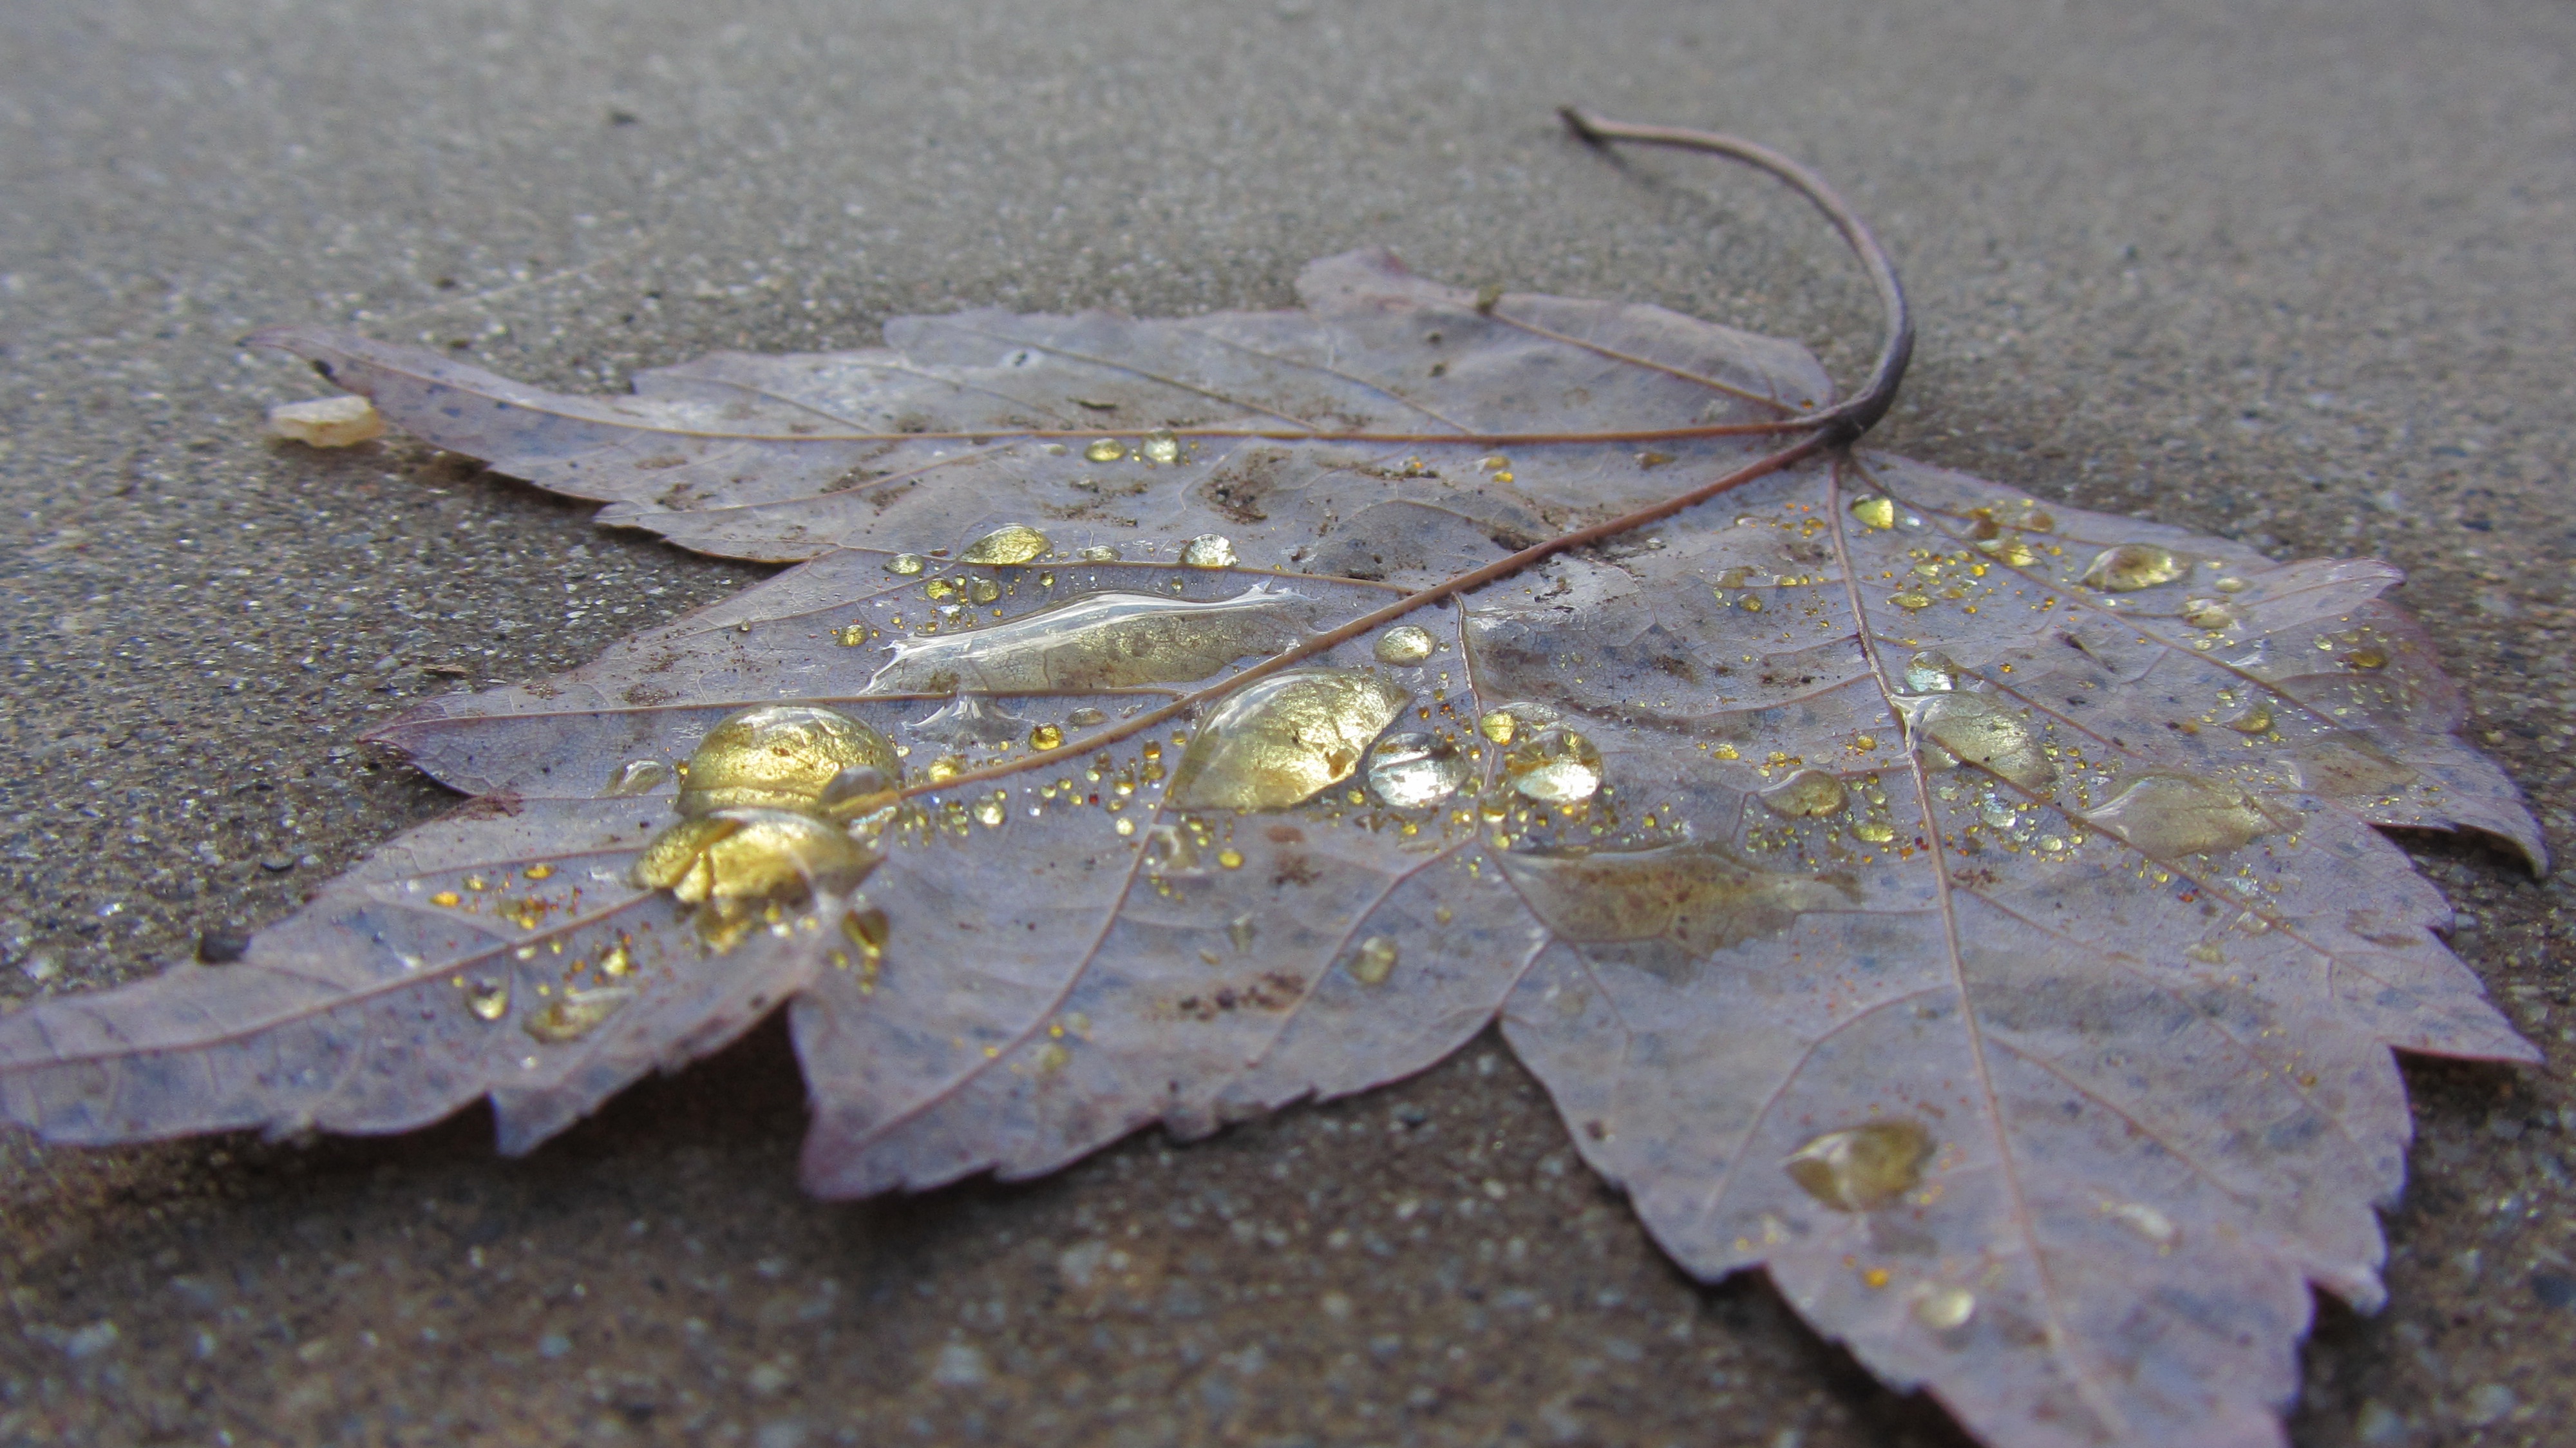
water, droplet, liquid, texture, water drop, leaf, fall, splash, macro, yellow, season, drip, transparent, jewellery, art, fashion accessory